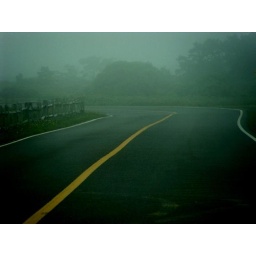
two roads diverged in a yellow wood.